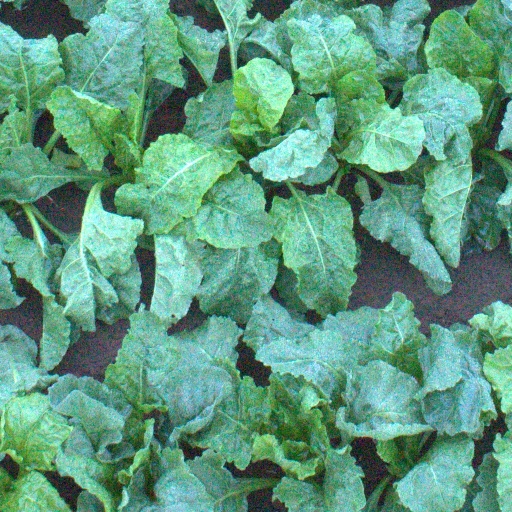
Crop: sugar beet